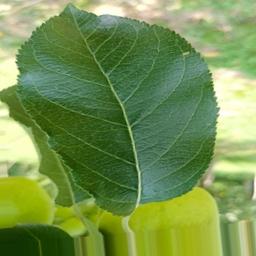
Label: Healthy